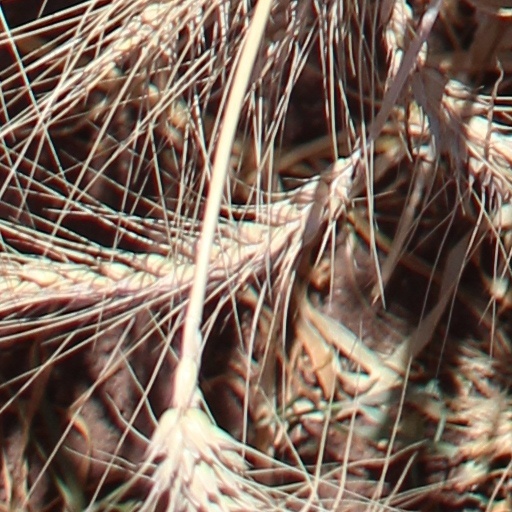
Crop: wheat